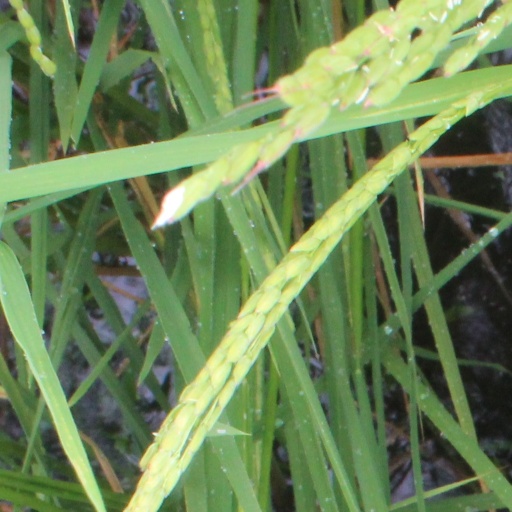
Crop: rice